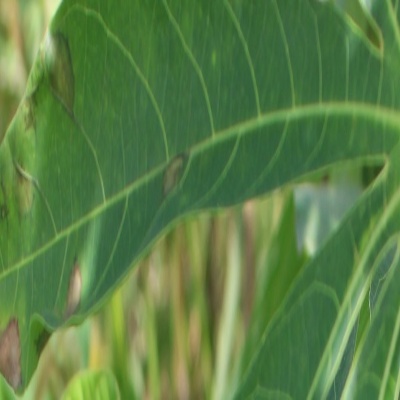
Crop: Cassava
Condition: bacterial blight